Zwieback
Also known as:
da - Danish: Tvebakker
de - German: Zwieback
el - Greek: Φρυγανιά
fr - French: Zwieback
he - Hebrew: צנים
ko - Korean: 츠비바크
nds-NL - Low Saxon: Twaibak
ru - Russian: Сдобные сухари
uk - Ukrainian: Цвібак
Category: bread (hard bread, biscuit)
Cuisine: German
Associated cuisines: German
Area: East Prussia
Countries: Germany, Poland, Russia, Lithuania
Region: Northern Europe Western Europe Eastern Europe

The dish is a type of crisp, sweetened bread, made with eggs and baked twice.

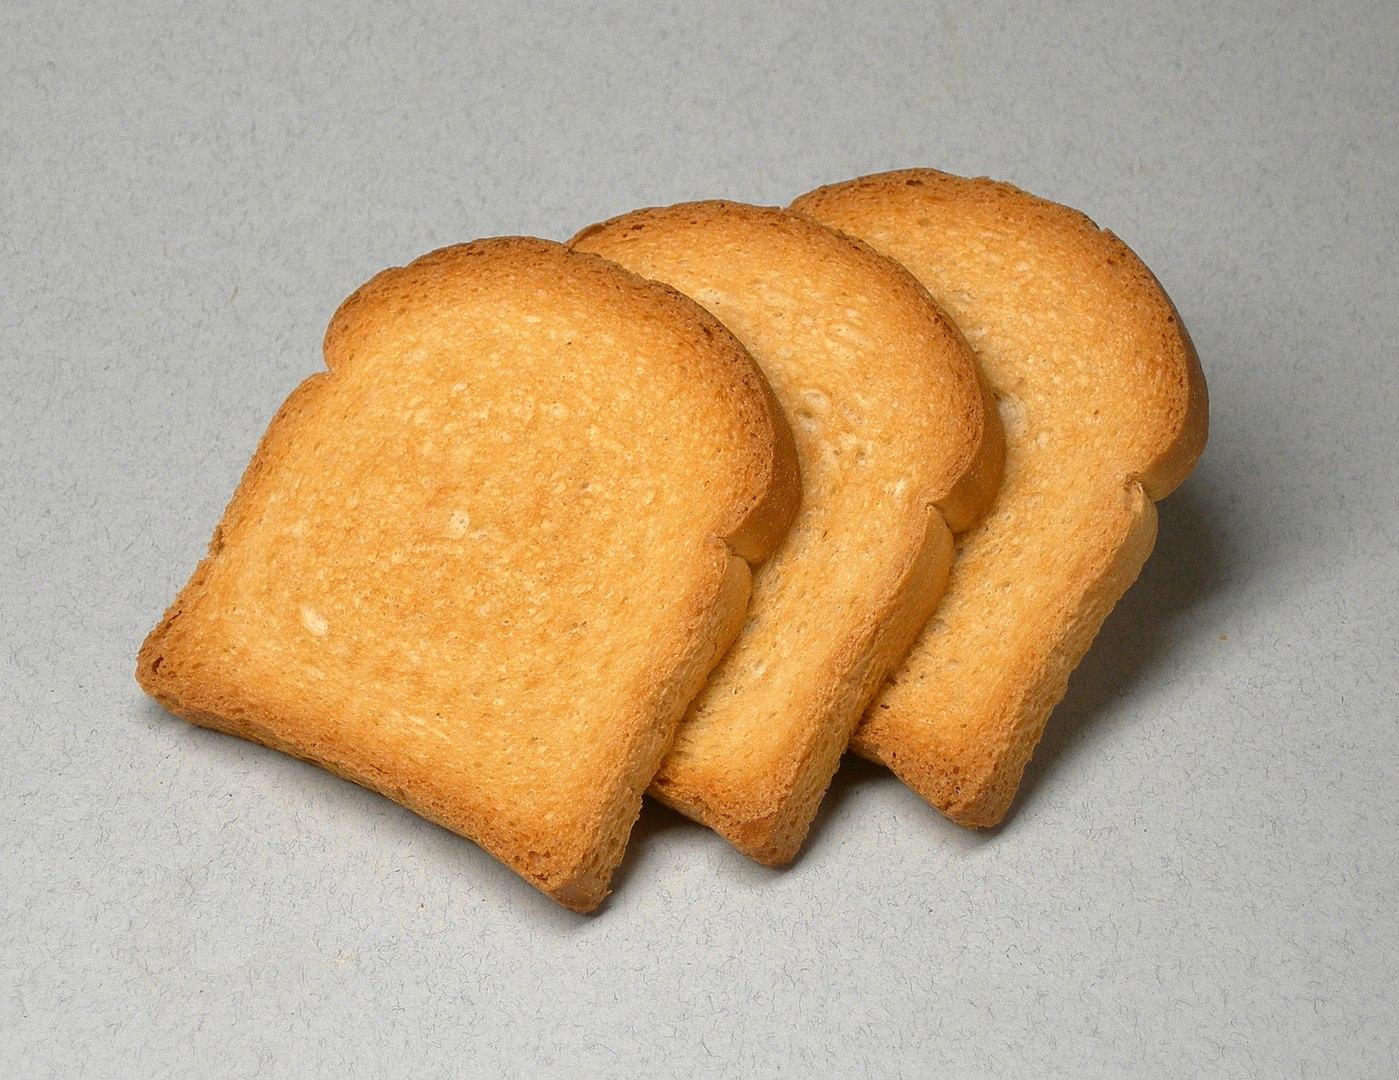